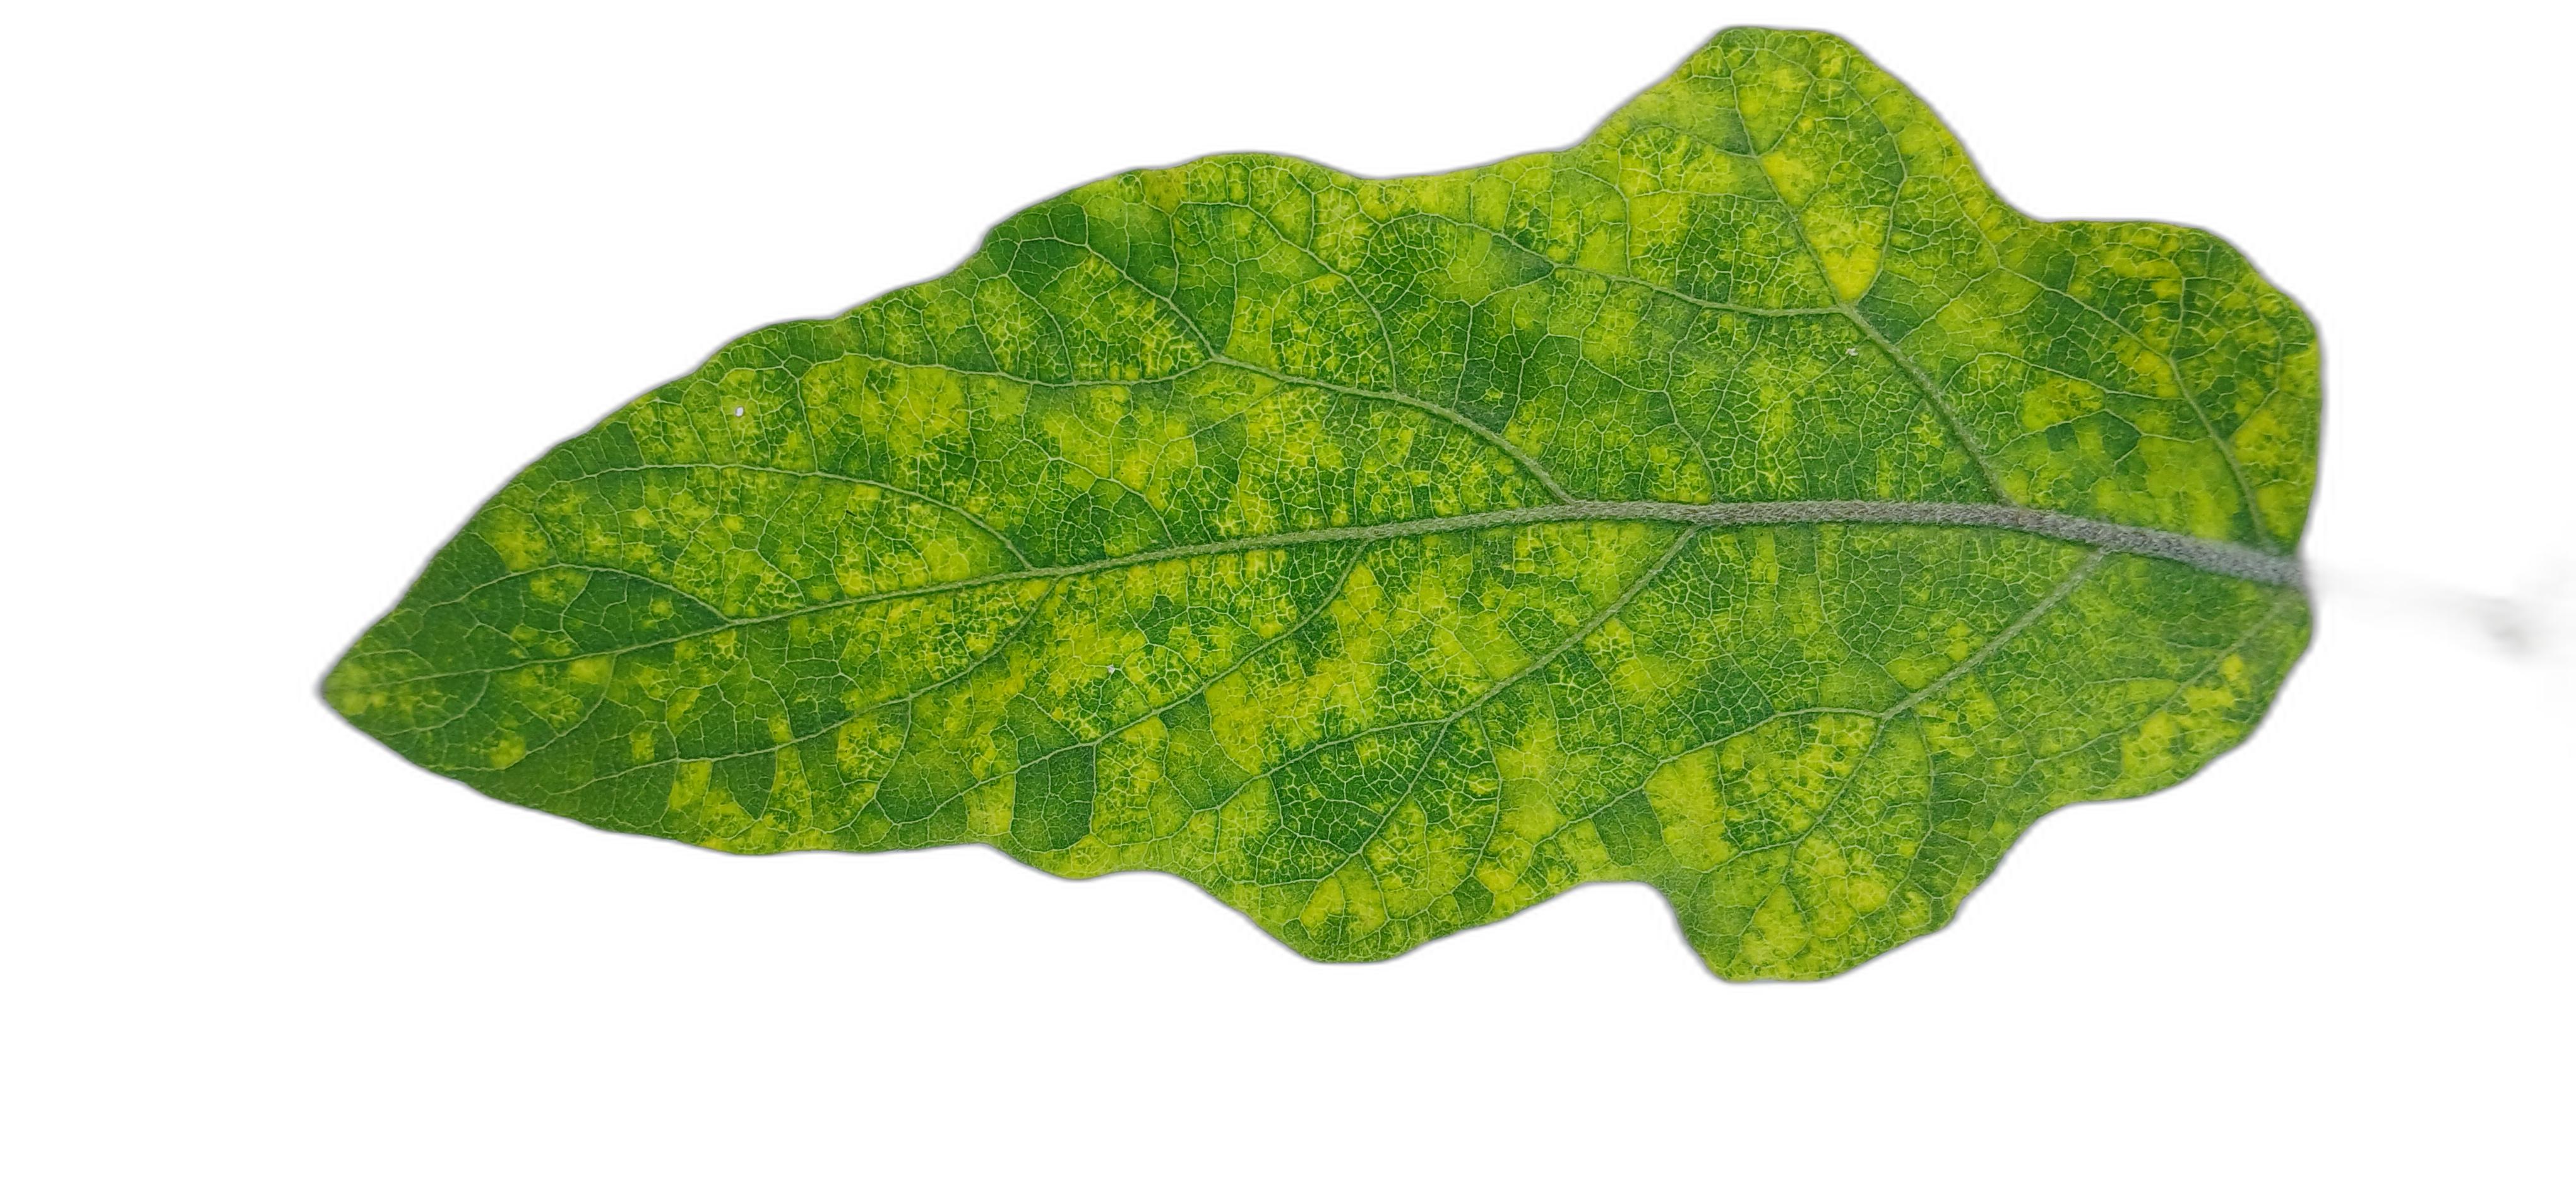
Label: Mosaic Virus Disease